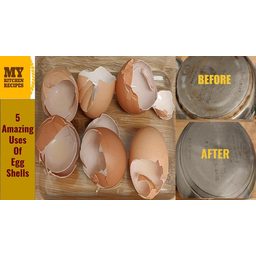
Label: eggshells